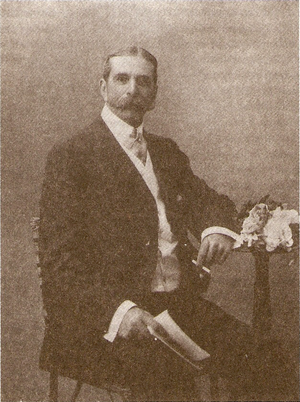
Adolphe Dubigeon (1842-1910)
La famille Dubigeon de Nantes est une famille dont les membres ont joué un rôle important dans l'industrie de cette ville au XIXᵉ siècle et au XXᵉ siècle. Son nom est attaché aux chantiers Dubigeon.